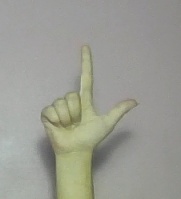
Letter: laam